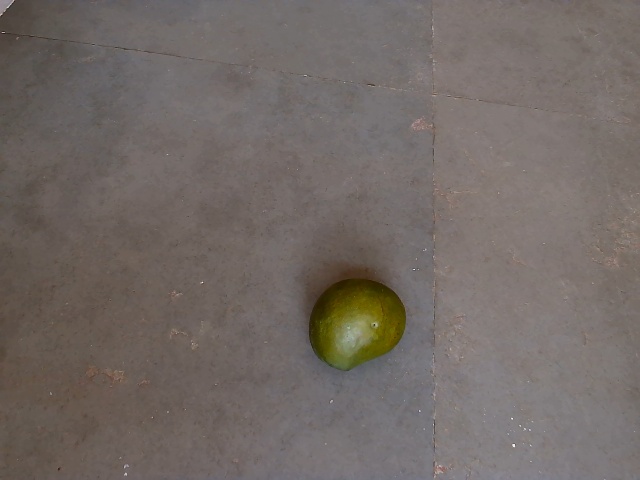
Label: Raw_Mango